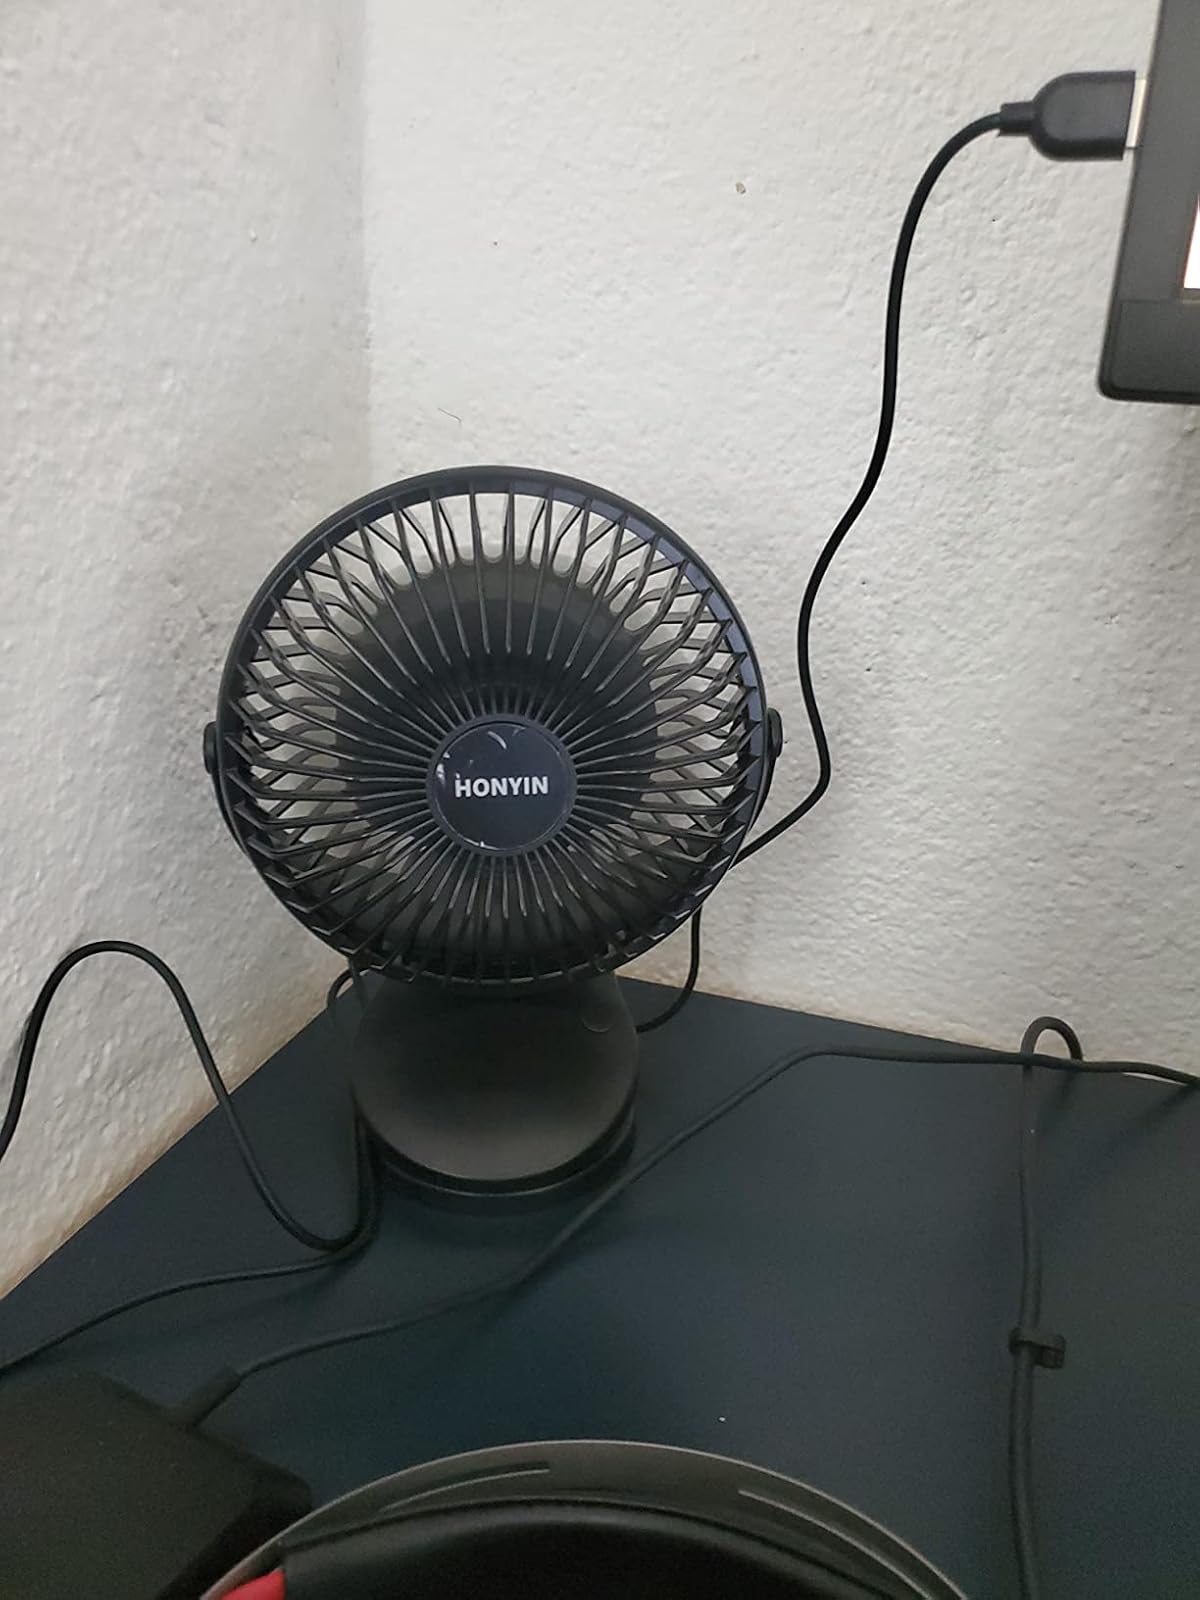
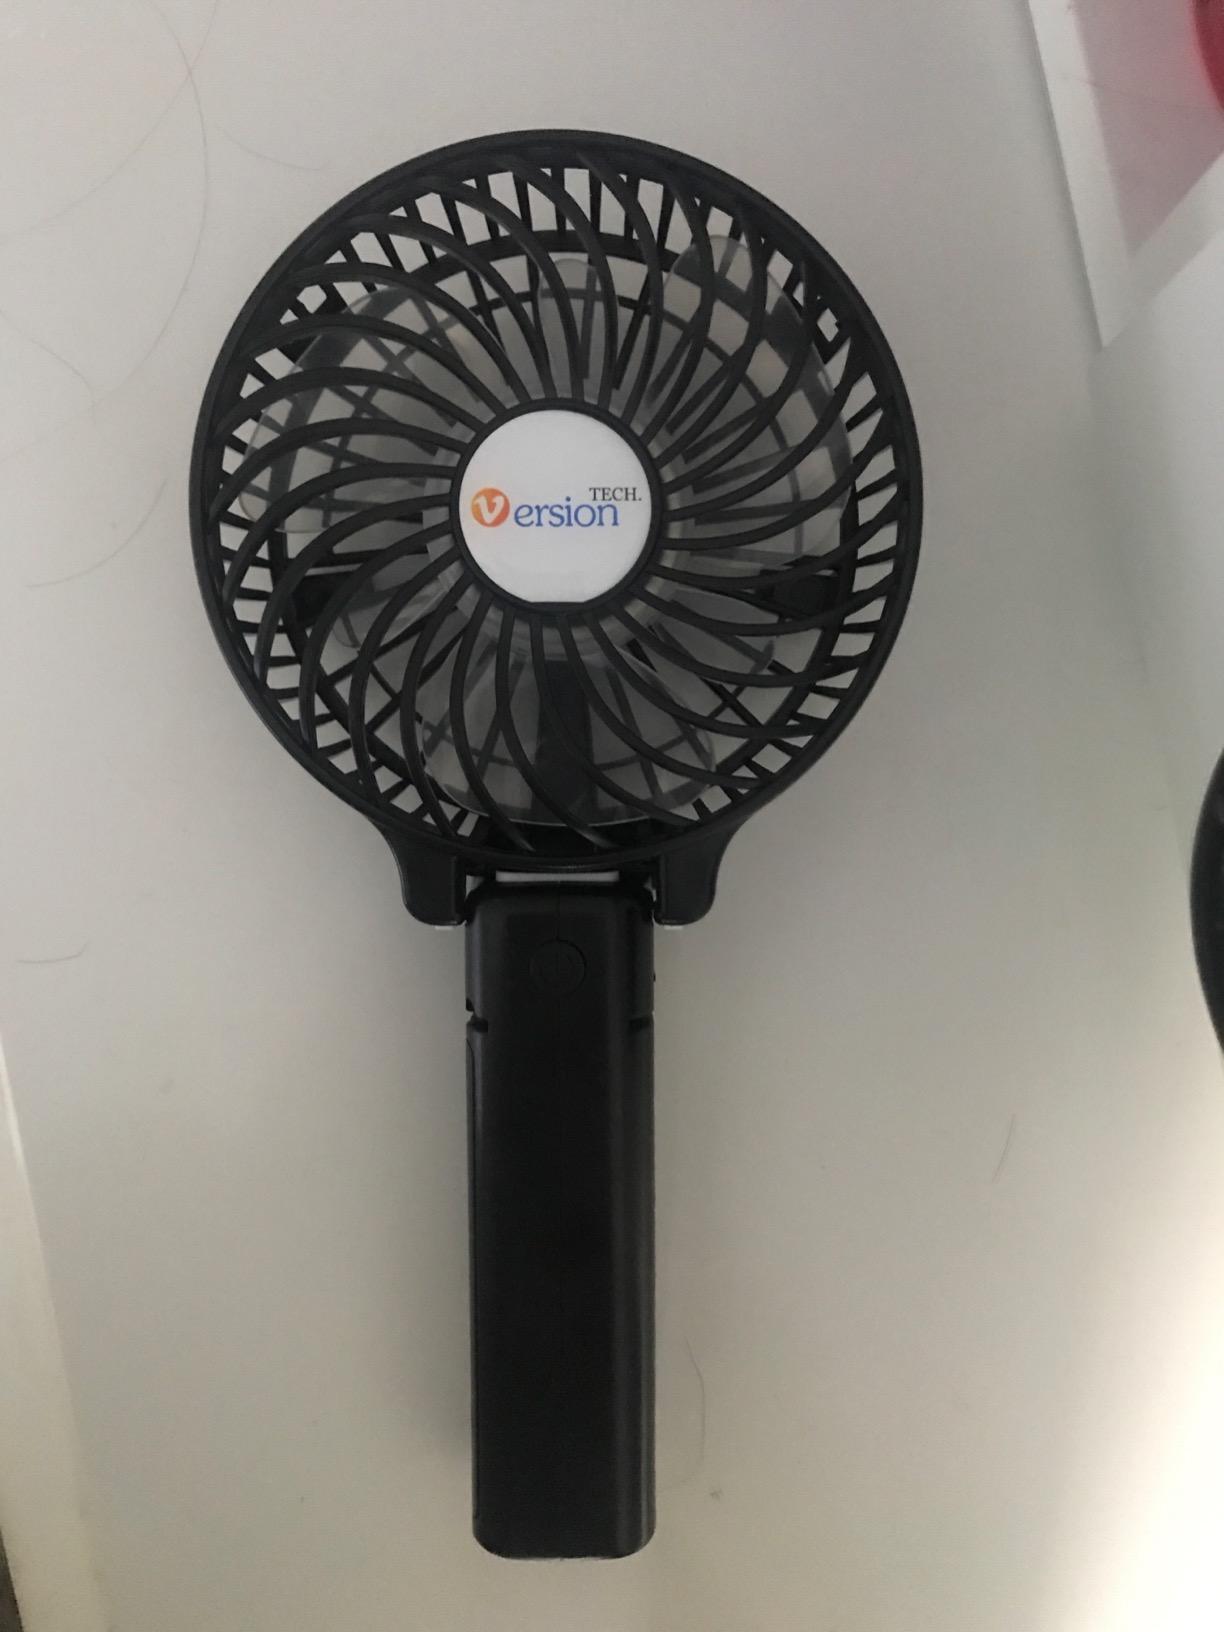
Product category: fan
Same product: no